Vermonter (train)

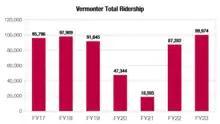
Vermonter Total Ridership by Year (FY17-FY23)

Until 1987, the "Montrealer" traveled on the Connecticut River Line between Springfield and Brattleboro with a stop in Northampton. Due to the deteriorating condition of the tracks in that section, Amtrak ceased service by the train.